CNN Presents

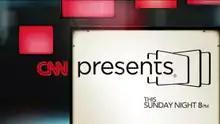

CNN Presents is an American documentary program on CNN weekends. The program used to be replaced with "CNN Special Investigations Unit", which features the same documentary format, but differs from it in a number of ways and is shorter in length.